Red Wing FFA

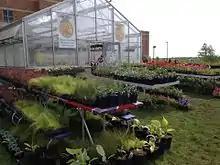
RW FFA plant sale, 2012

The agricultural department at Red Wing High School holds an annual plant sale. The students in the greenhouse classes, and the Red Wing FFA chapter, work during the year to grow plants for their end-of-the-year sale. This sale is usually held on Agricultural Open House day, and extends through the weekend.